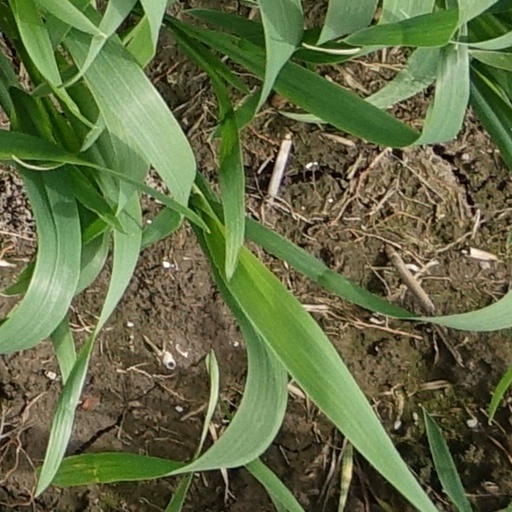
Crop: wheat